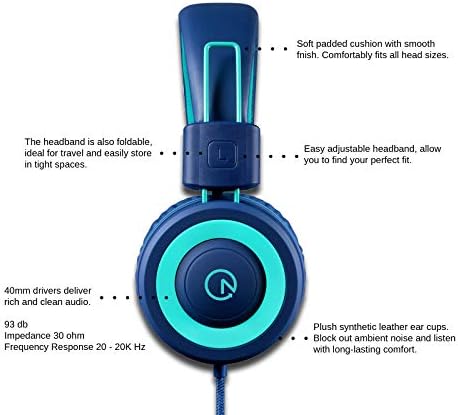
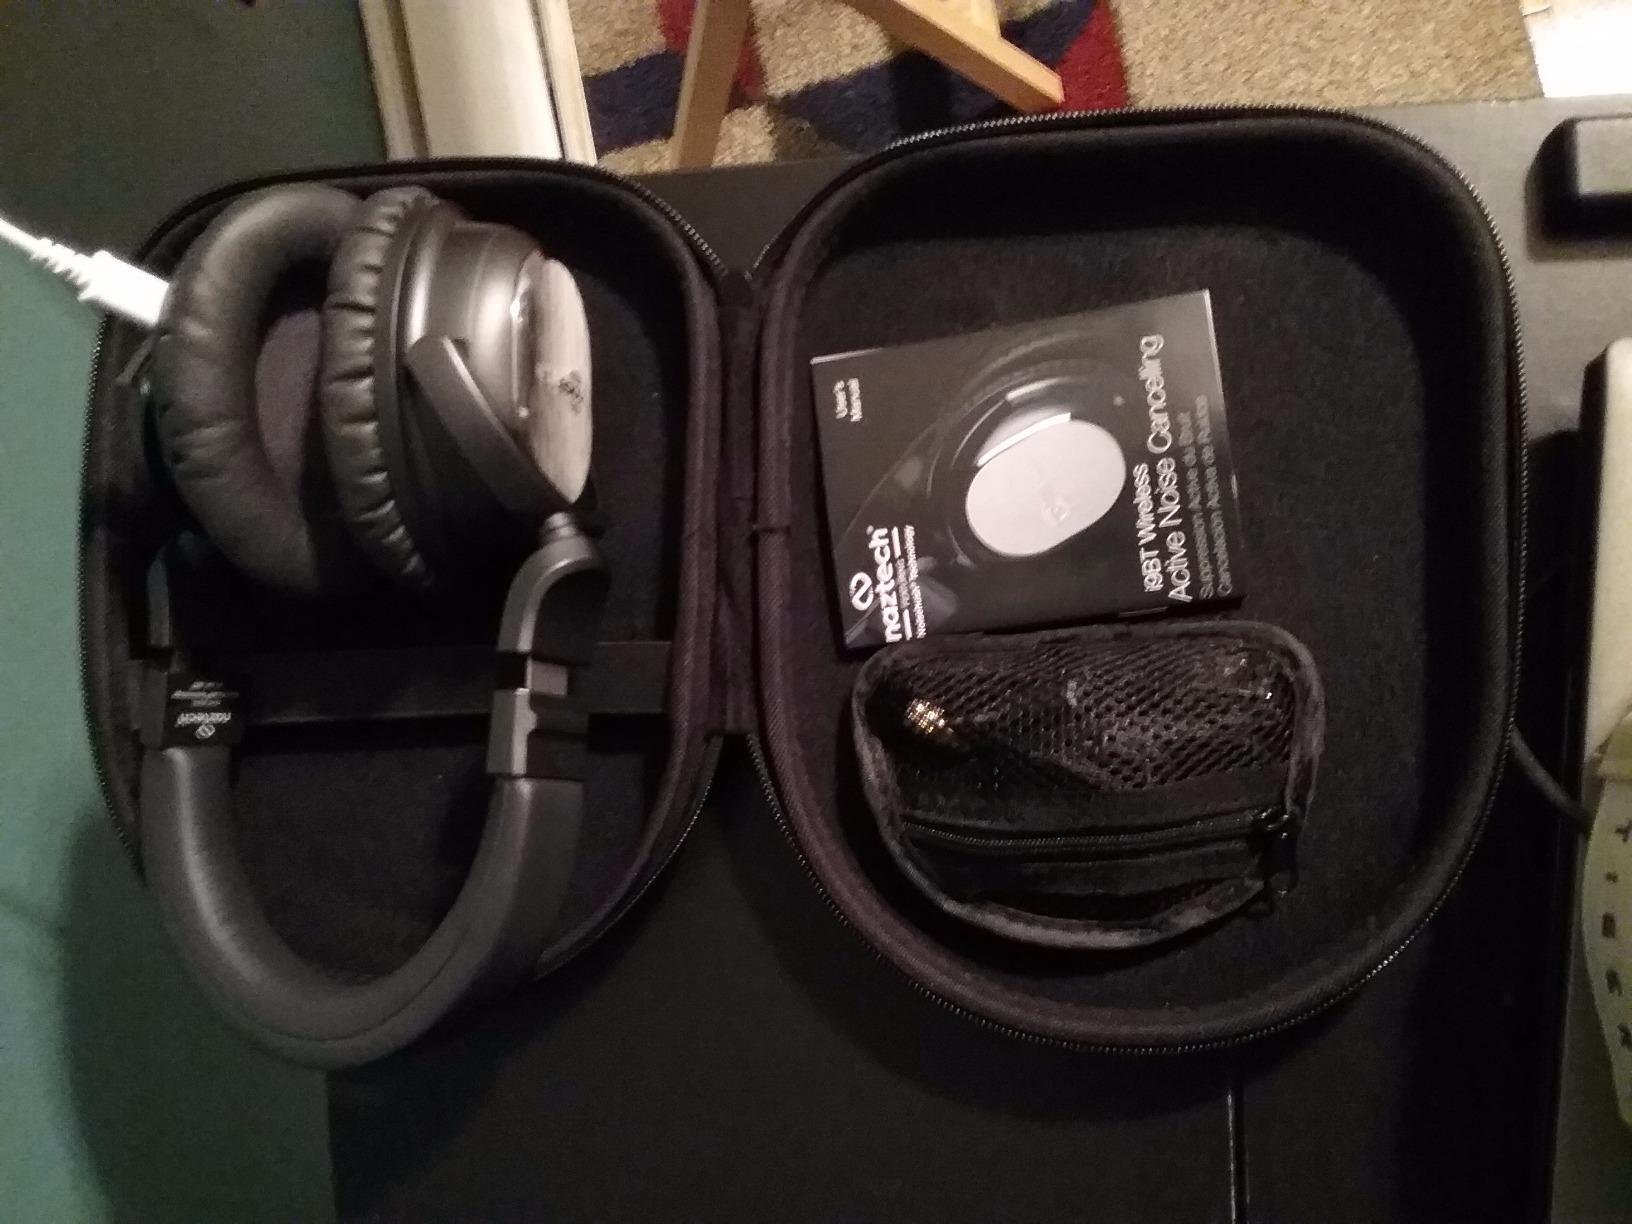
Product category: headphones
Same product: no